Artillery

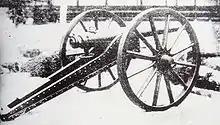

The first land-based mobile weapon is usually credited to Jan Žižka, who deployed his oxen-hauled cannon during the Hussite Wars of Bohemia (1418–1424). However, cannons were still large and cumbersome. With the rise of musketry in the 16th century, cannon were largely (though not entirely) displaced from the battlefield—the cannon were too slow and cumbersome to be used and too easily lost to a rapid enemy advance.